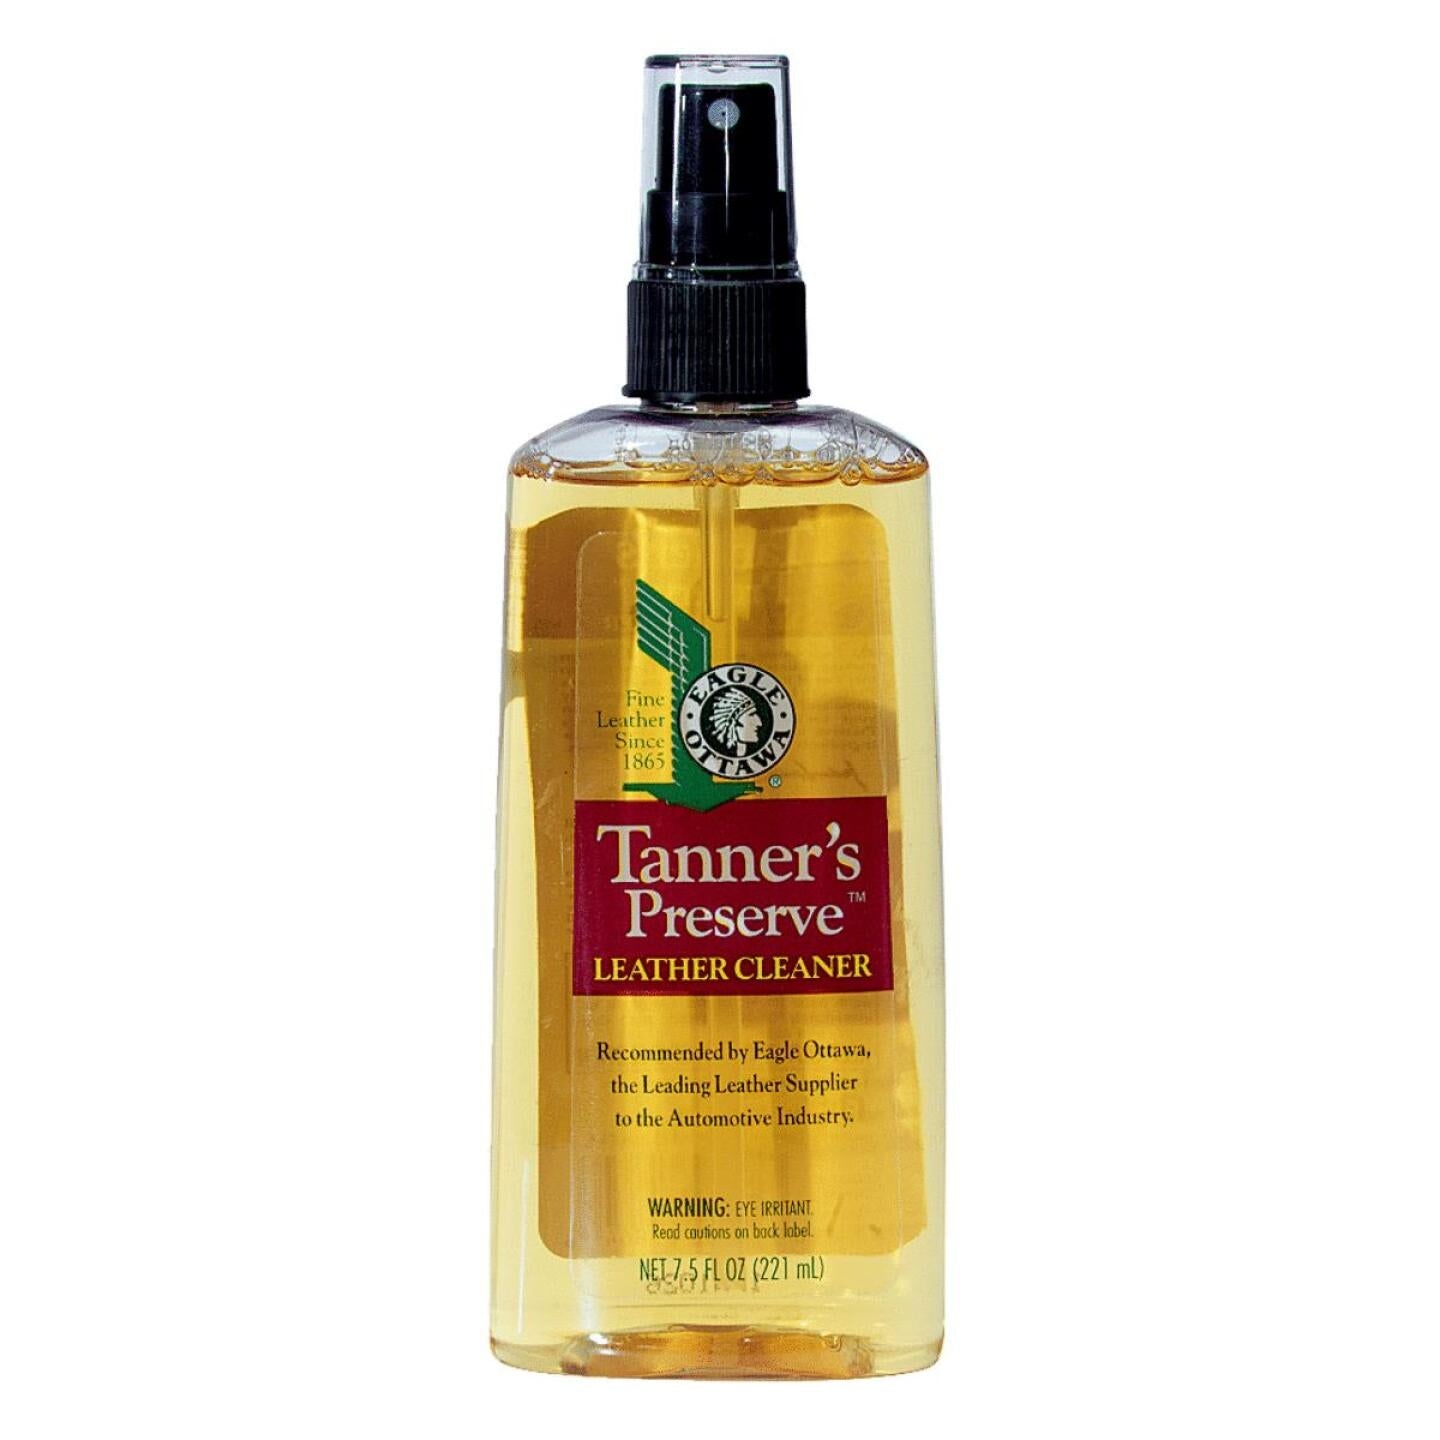
Tanners Preserve 7.5 Oz. Pump Spray Leather Care Cleaner
Brand: Tanner's Preserve
Cleans all leather surfaces of your car easily and quickly. Ideal for use with Tanner's Preserve leather conditioner. 7.5-ounce pump spray bottle.
Category: Home & Garden > Household Supplies > Household Cleaning Supplies > Household Cleaning Products > Fabric & Upholstery Cleaners